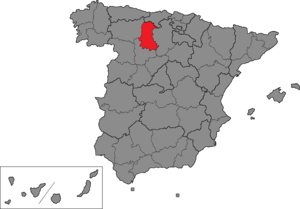
La circonscription électorale de Palencia est l'une des cinquante-deux circonscriptions électorales espagnoles utilisées comme divisions électorales pour les élections générales espagnoles.